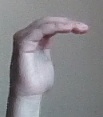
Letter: haa